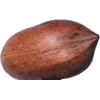
Label: Nut Pecan 1